Maria Howell

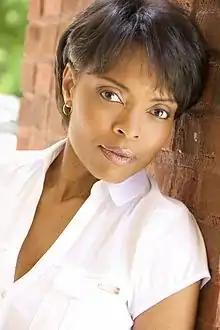

Howell was born in Gastonia, North Carolina and graduated Winston-Salem State University in Winston-Salem, North Carolina. She worked as jazz singer and made her film debut in "The Color Purple" (1985) and later began appearing in film and television. She lived in Okinawa, Japan, from 1995–2001.